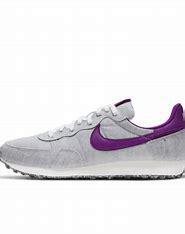
Brand: Nike
Model: Challenger OG